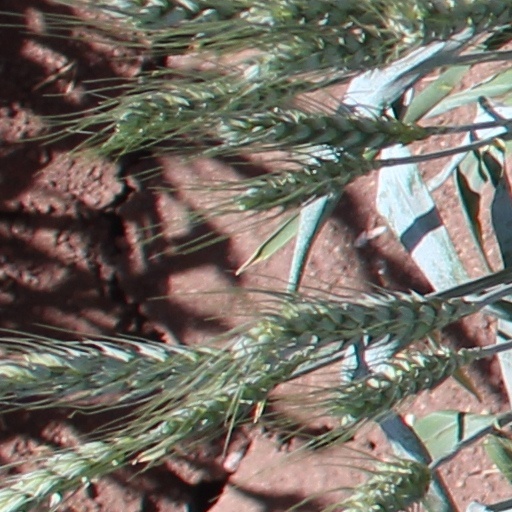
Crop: wheat